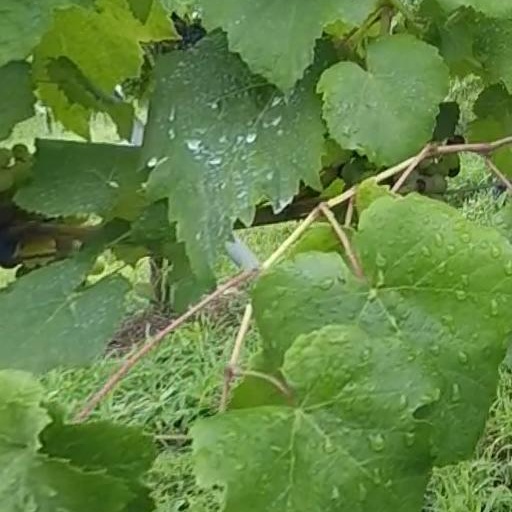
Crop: grape